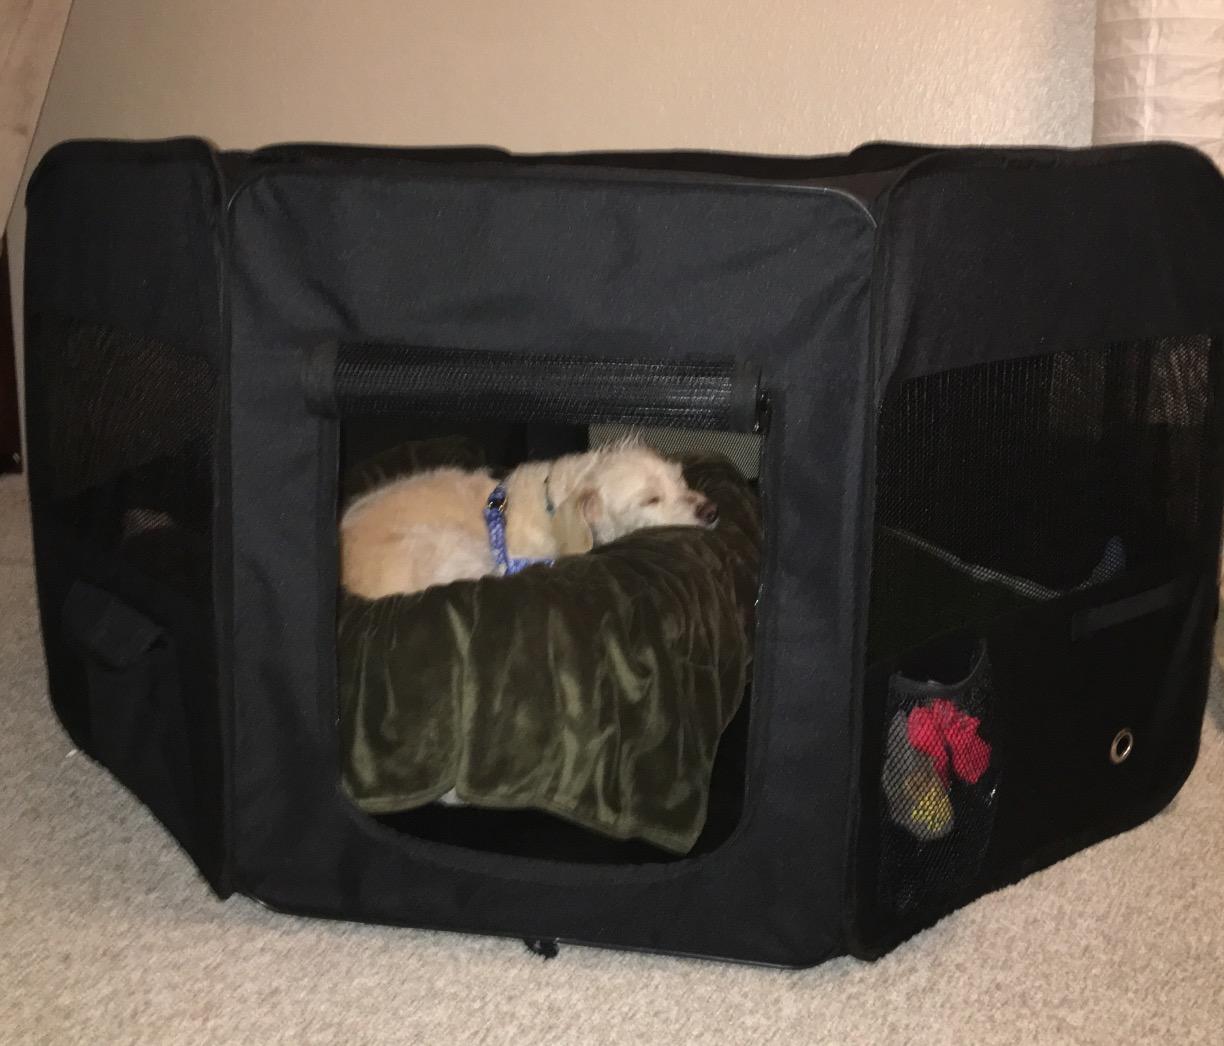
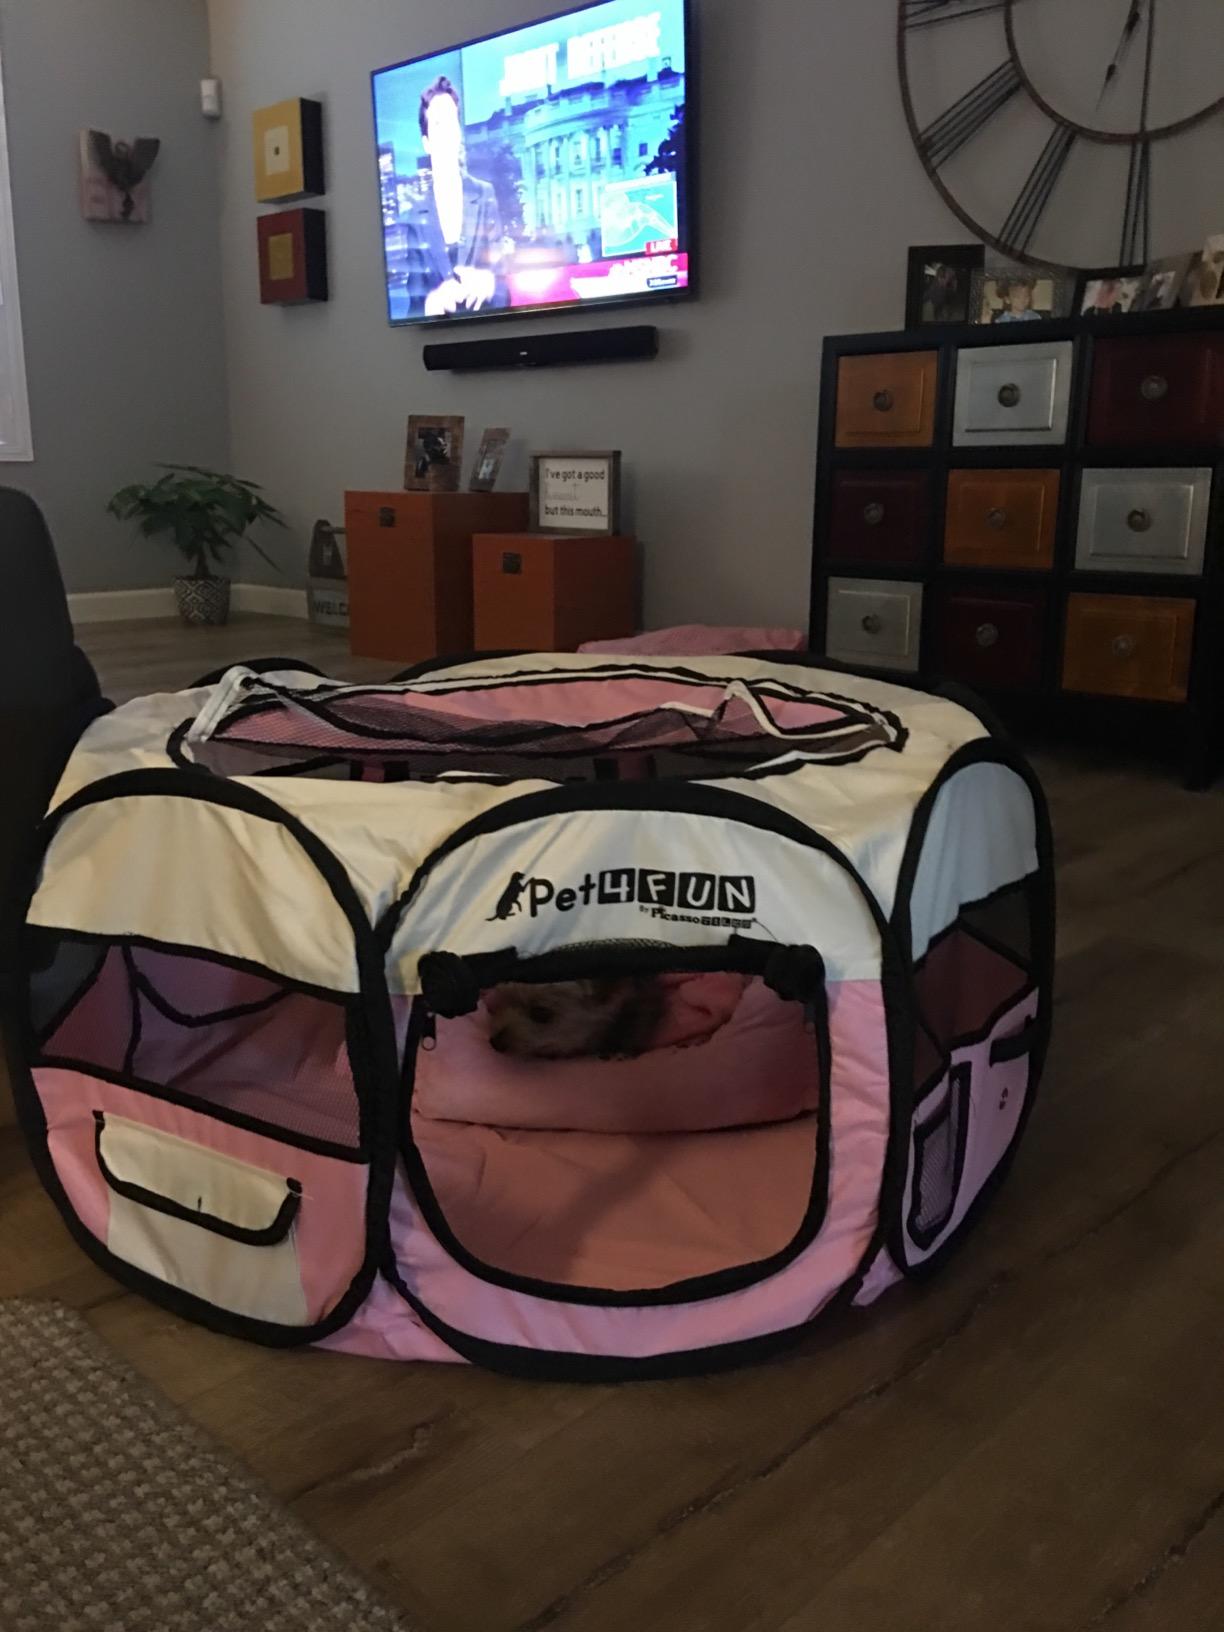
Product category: items_kennel
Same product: no